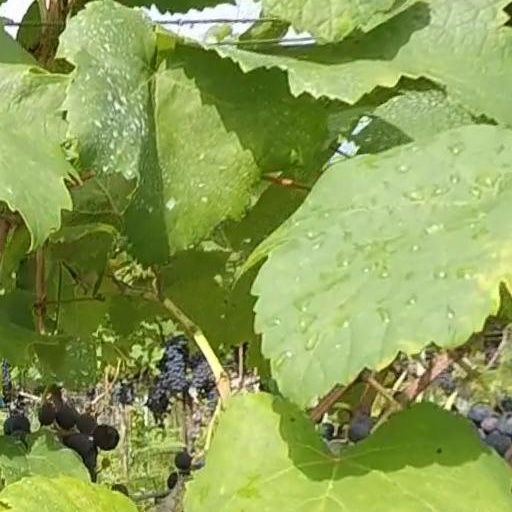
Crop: grape